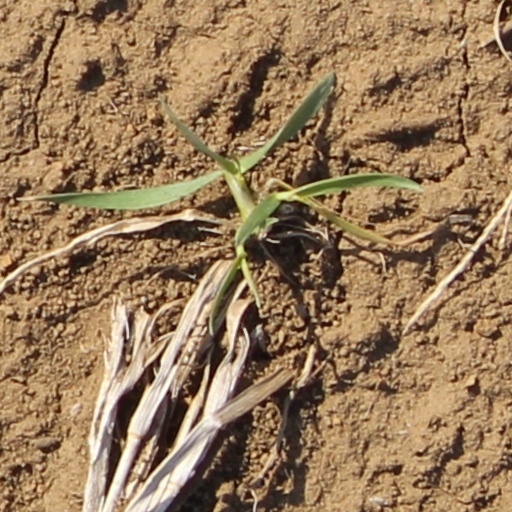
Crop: wheat